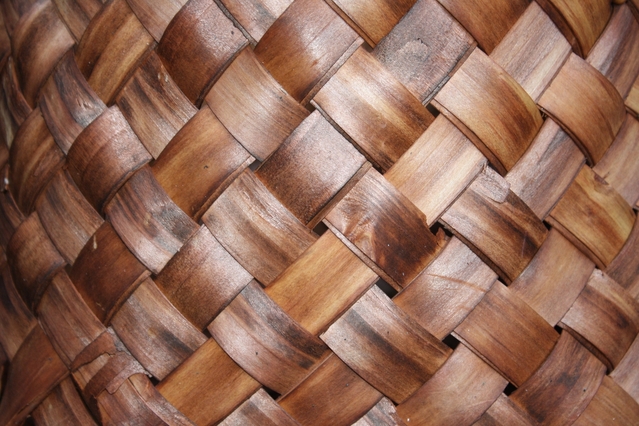
Texture: woven